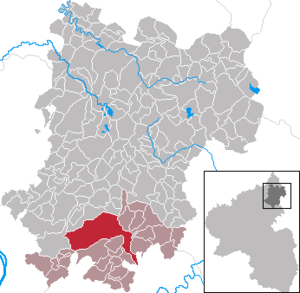
Montabaur
Kort
Montabaur er en statsanerkendt turistby og administrationsby i Westerwaldkreis i den tyske delstat Rheinland-Pfalz. Byen er samtidig administrationsby for Verbandsgemeinde Montabaur, med 24 kommuner, og er udpeget til lokalcentrum.